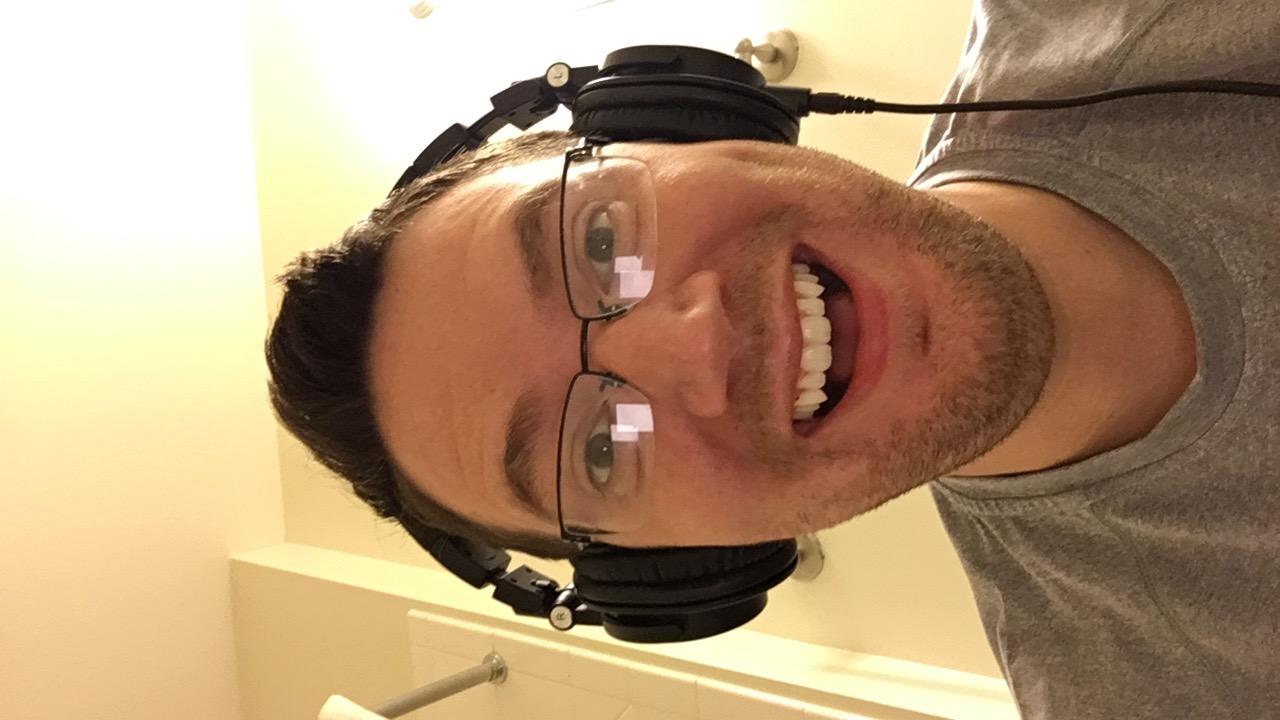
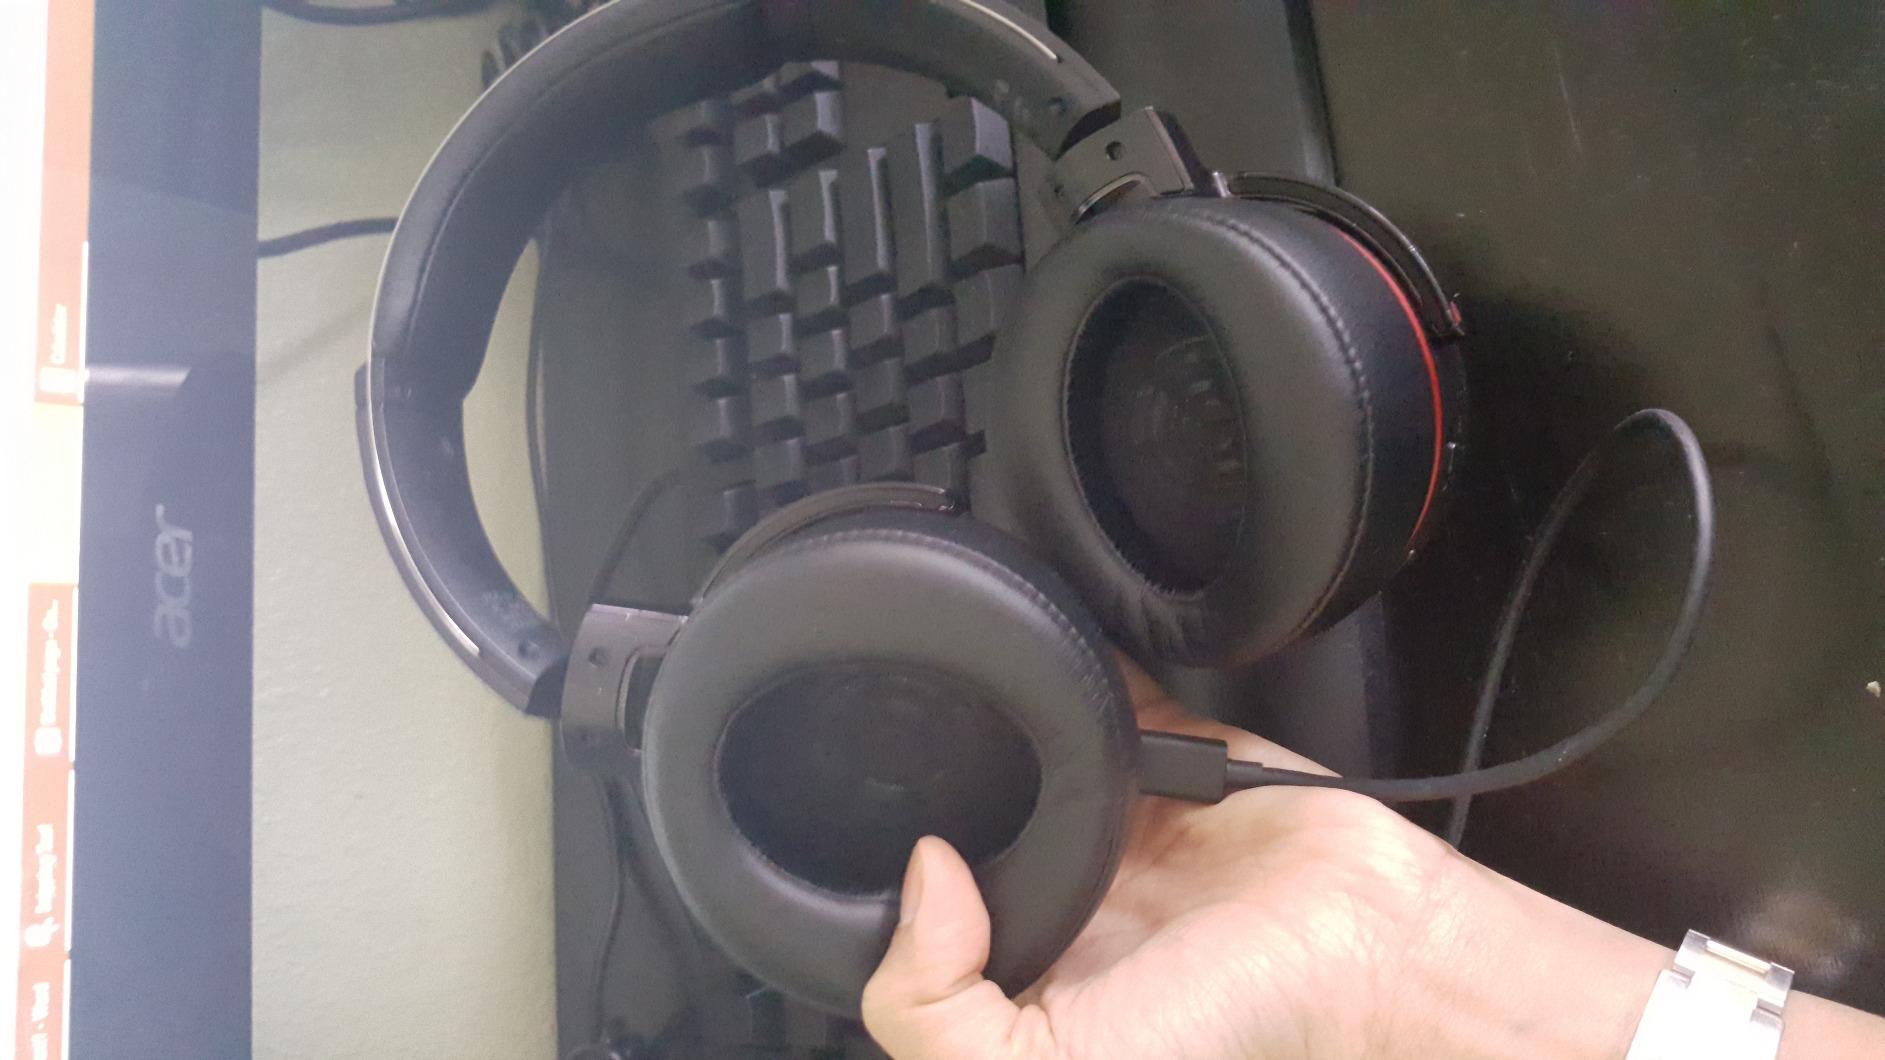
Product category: headphones
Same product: no